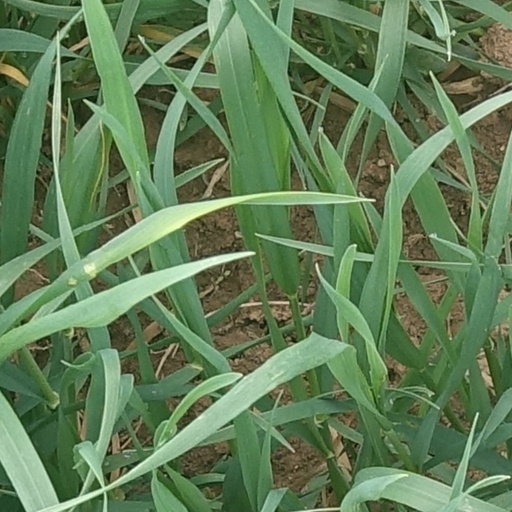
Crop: wheat